Zachary Wentz

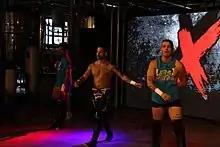
Wentz (right) with Dez (left) and Trey (center) as The Rascalz in July 2019

The Rascalz signed with Impact Wrestling in the fall of 2018. Dezmond Xavier had already worked for Impact, having won the Super X Cup tournament the previous year. Zachary Wentz and Trey Miguel made their first appearance in Impact by teaming with Ace Austin as enhancement talents against oVe (Dave Crist, Jake Crist and Sami Callihan) in a losing effort on the September 6 episode of "Impact!". A vignette aired promoting the debut of The Rascalz on the November 15 episode of "Impact!". The Rascalz made their debut as a fan favorite team on the November 29 episode of "Impact!" as Xavier and Wentz (with Miguel in their corner) defeated Chris Bey and Mike Sydal. The Rascalz began their feud against Moose in 2019, which led to The Rascalz making their Impact pay-per-view debut against Moose and The North in a six-man tag team match at Rebellion, which The Rascalz lost. During the match, the ring names of Xavier, Miguel and Wentz were shortened to Dez, Trey and Wentz respectively.